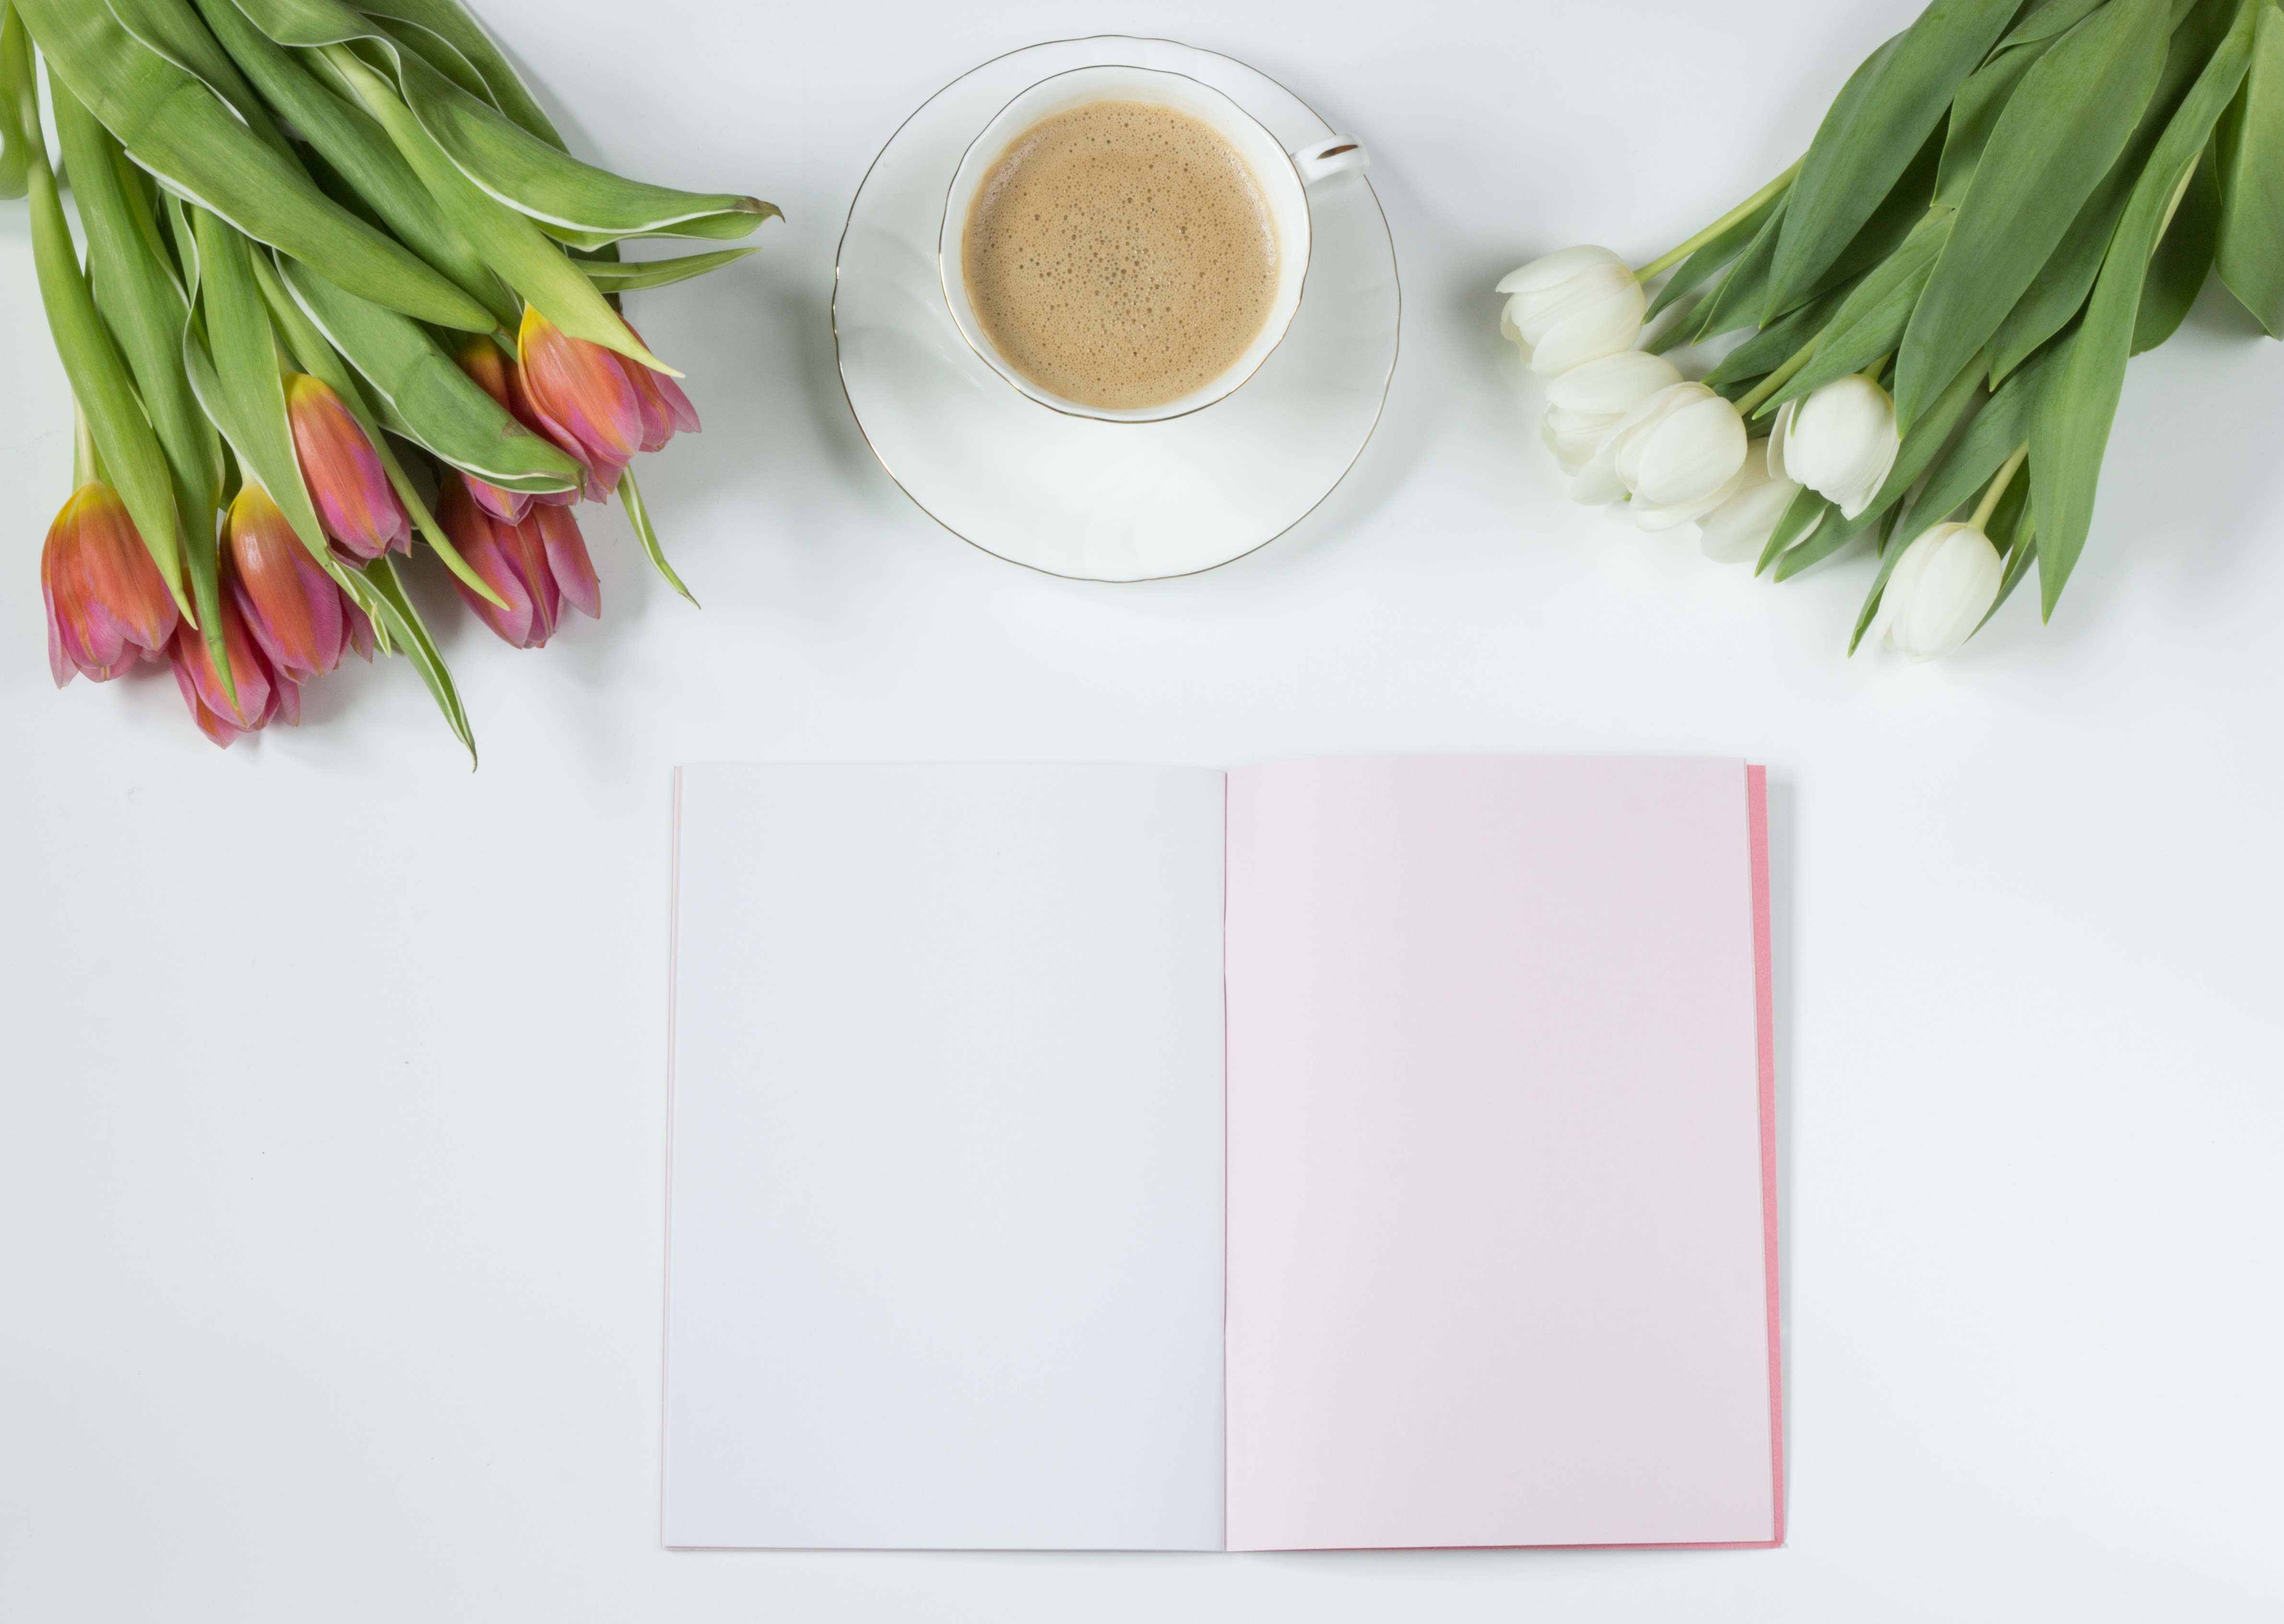
notebook, coffee, plant, flower, dish, meal, food, produce, flowers, work desk